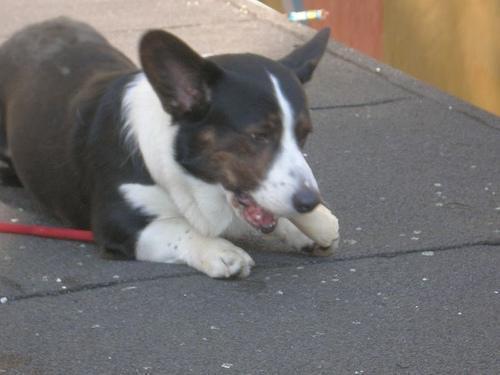
Cardigan